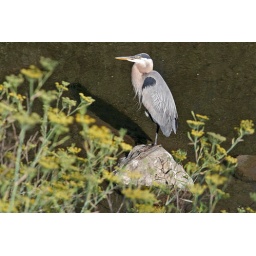
A blue heron hanging out on a rock in Los Gatos Creek behind the Campbell Inn.